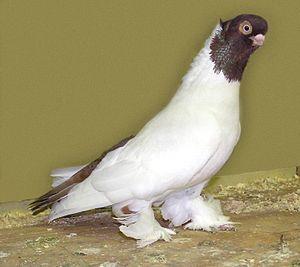
Le culbutant de Königsberg à tête colorée est une race de pigeon domestique originaire de l'ancienne province allemande de Königsberg en Prusse-Orientale, où elle a été sélectionnée par les éleveurs prussiens depuis le milieu du XVIIIe siècle.